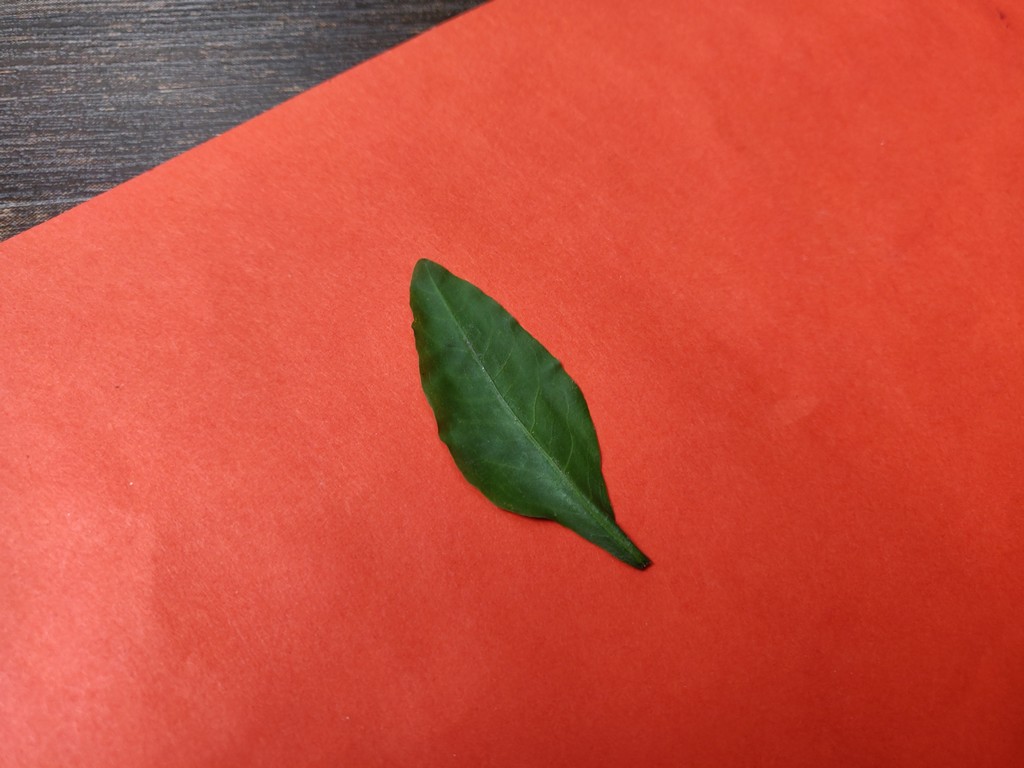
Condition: Healthy
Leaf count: single
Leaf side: front